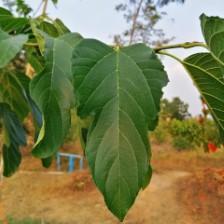
Variety: WhiteKing